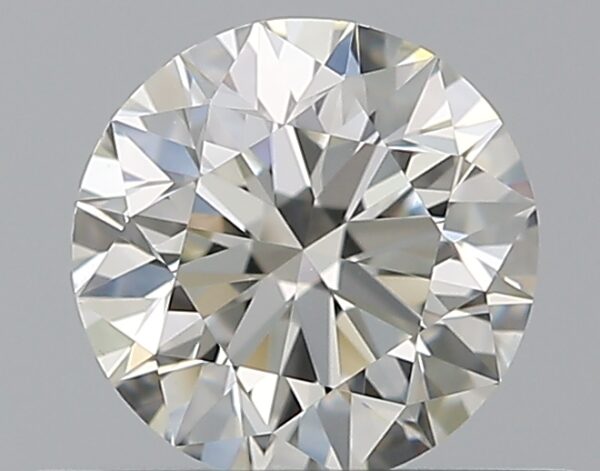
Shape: round
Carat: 0.5
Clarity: VVS1
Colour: I
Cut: EX
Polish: EX
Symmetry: EX
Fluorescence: M
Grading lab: GIA
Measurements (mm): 5.04 x 5.07 x 3.17